Esquire Network

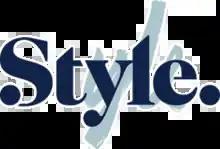
Style Network logo used from 2012 to 2013 in the United States; used by most local versions in international markets

Starting in 2008, Style shifted its focus to personality-based reality programing such as "Jerseylicious", "Tia & Tamera", and "Big Rich Texas", along with a female-focused spin-off of "The Soup" known as "The Dish". On June 25, 2012, Style Network was rebranded with a revised logo and a new slogan: "Work it. Love it. Style it." In 2013, the channel launched two real estate related shows: "Hot Listings: Miami" and "Built", which featured male models remodeling houses.